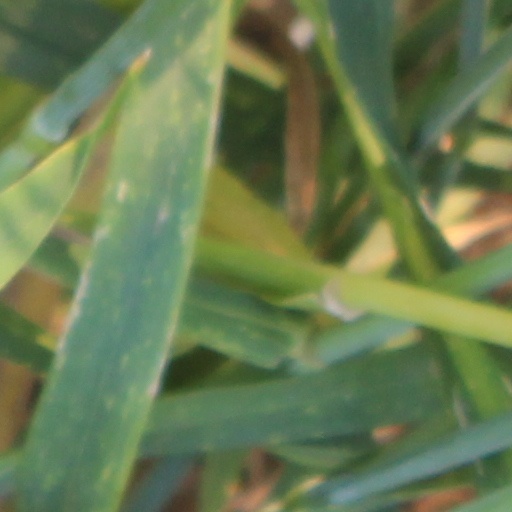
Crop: wheat